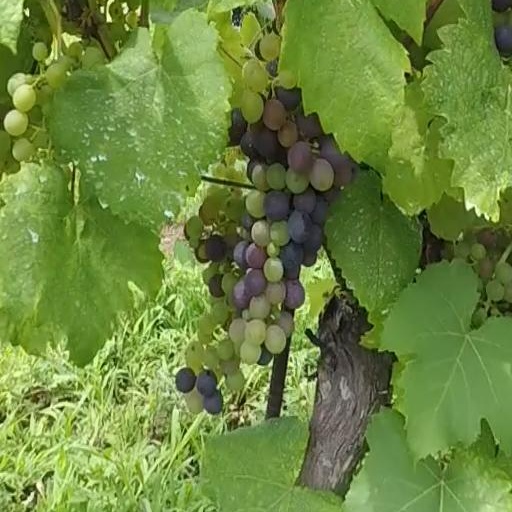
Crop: grape